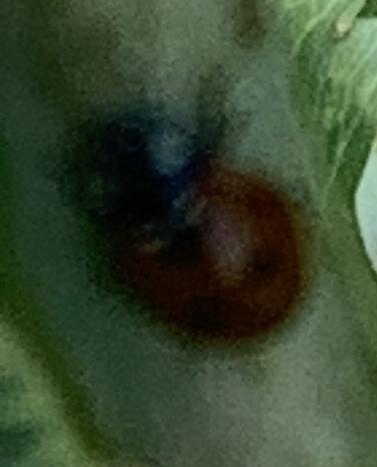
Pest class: predators